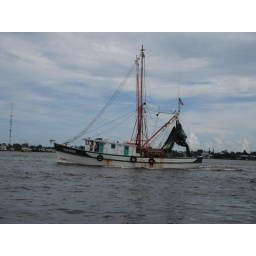
shrimp boat in the river